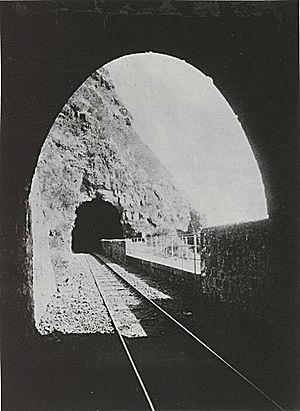
Cet article recense les bâtiments protégés au titre des monuments historiques de Saint-Denis de La Réunion, en France.
Le transport à La Réunion s'inscrit dans deux problématiques, celle de l'éloignement à la métropole et celle de l'engorgement du territoire insulaire.
Le chemin de fer de La Réunion est un ancien chemin de fer côtier de l'île de La Réunion, département d'outre-mer français dans l'océan Indien.